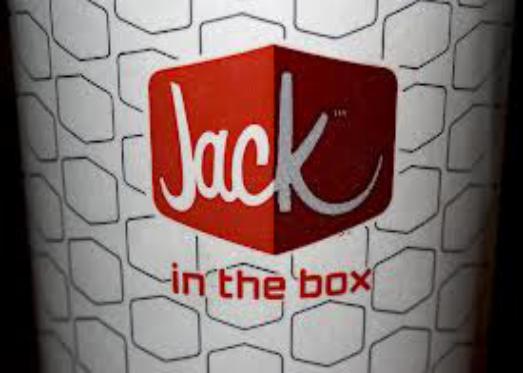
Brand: jack in the box
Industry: Food